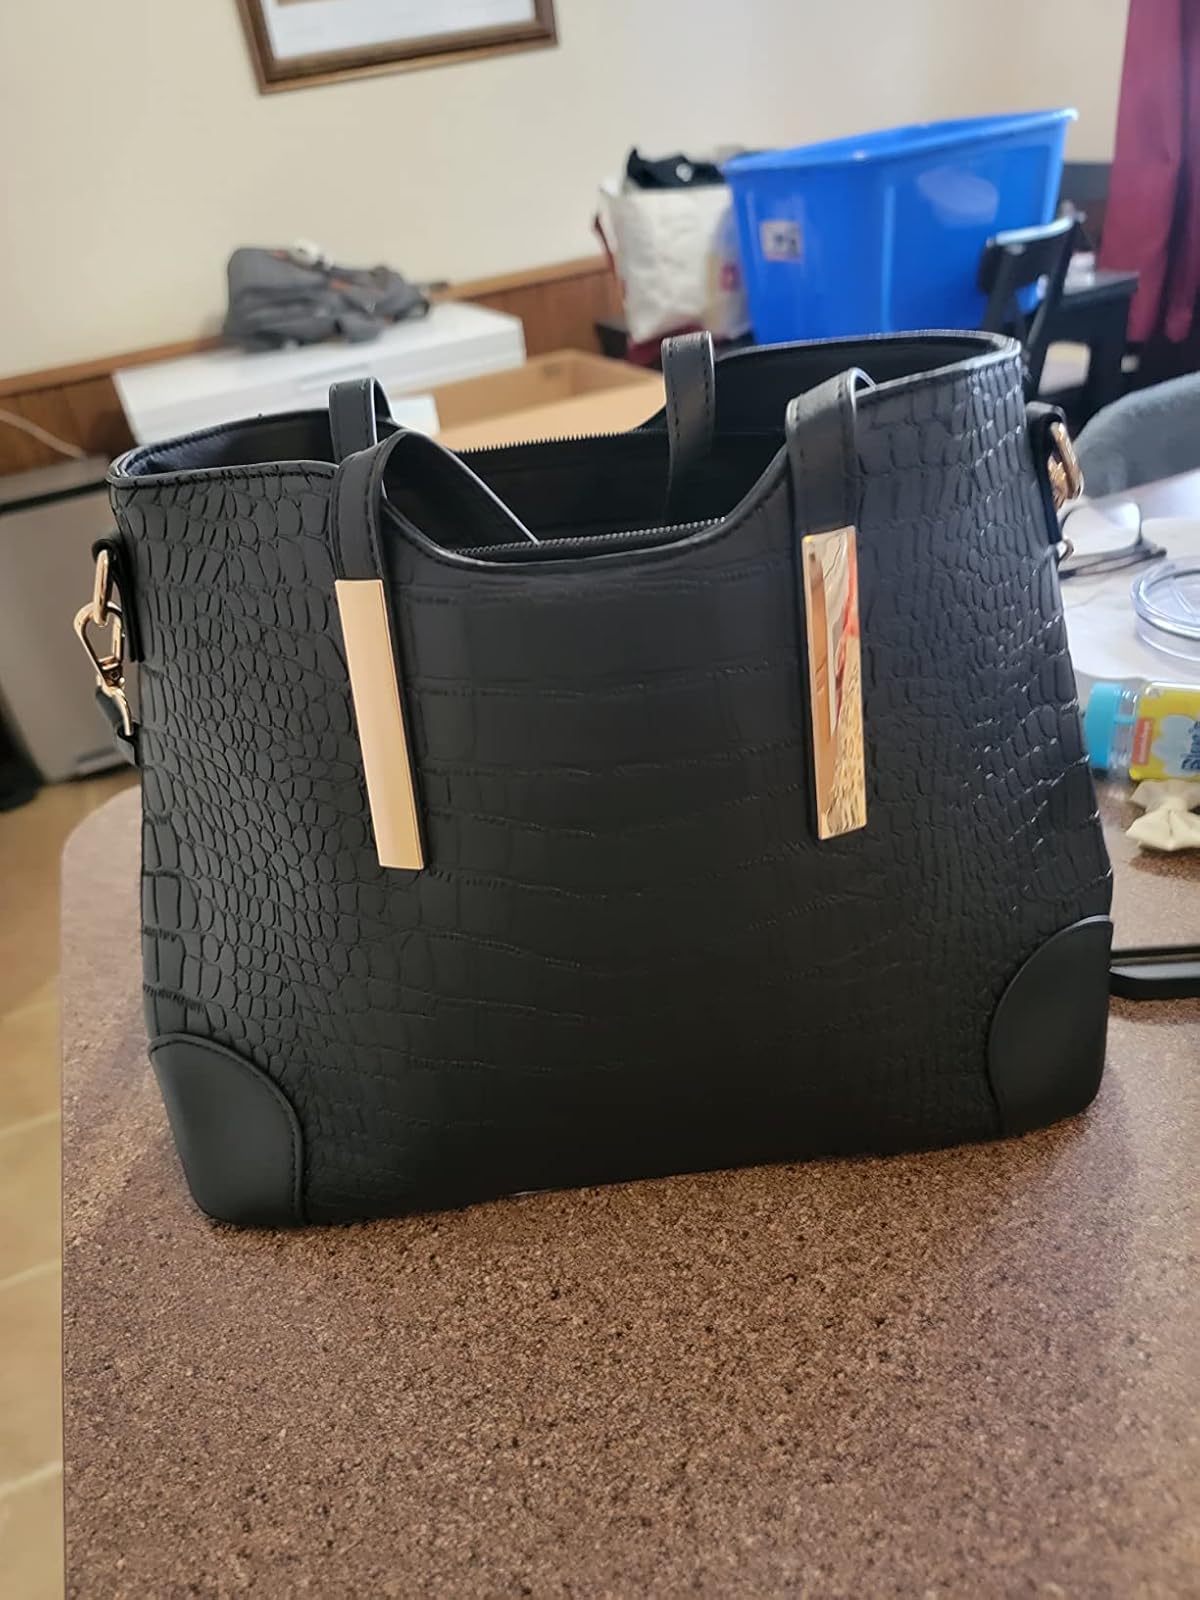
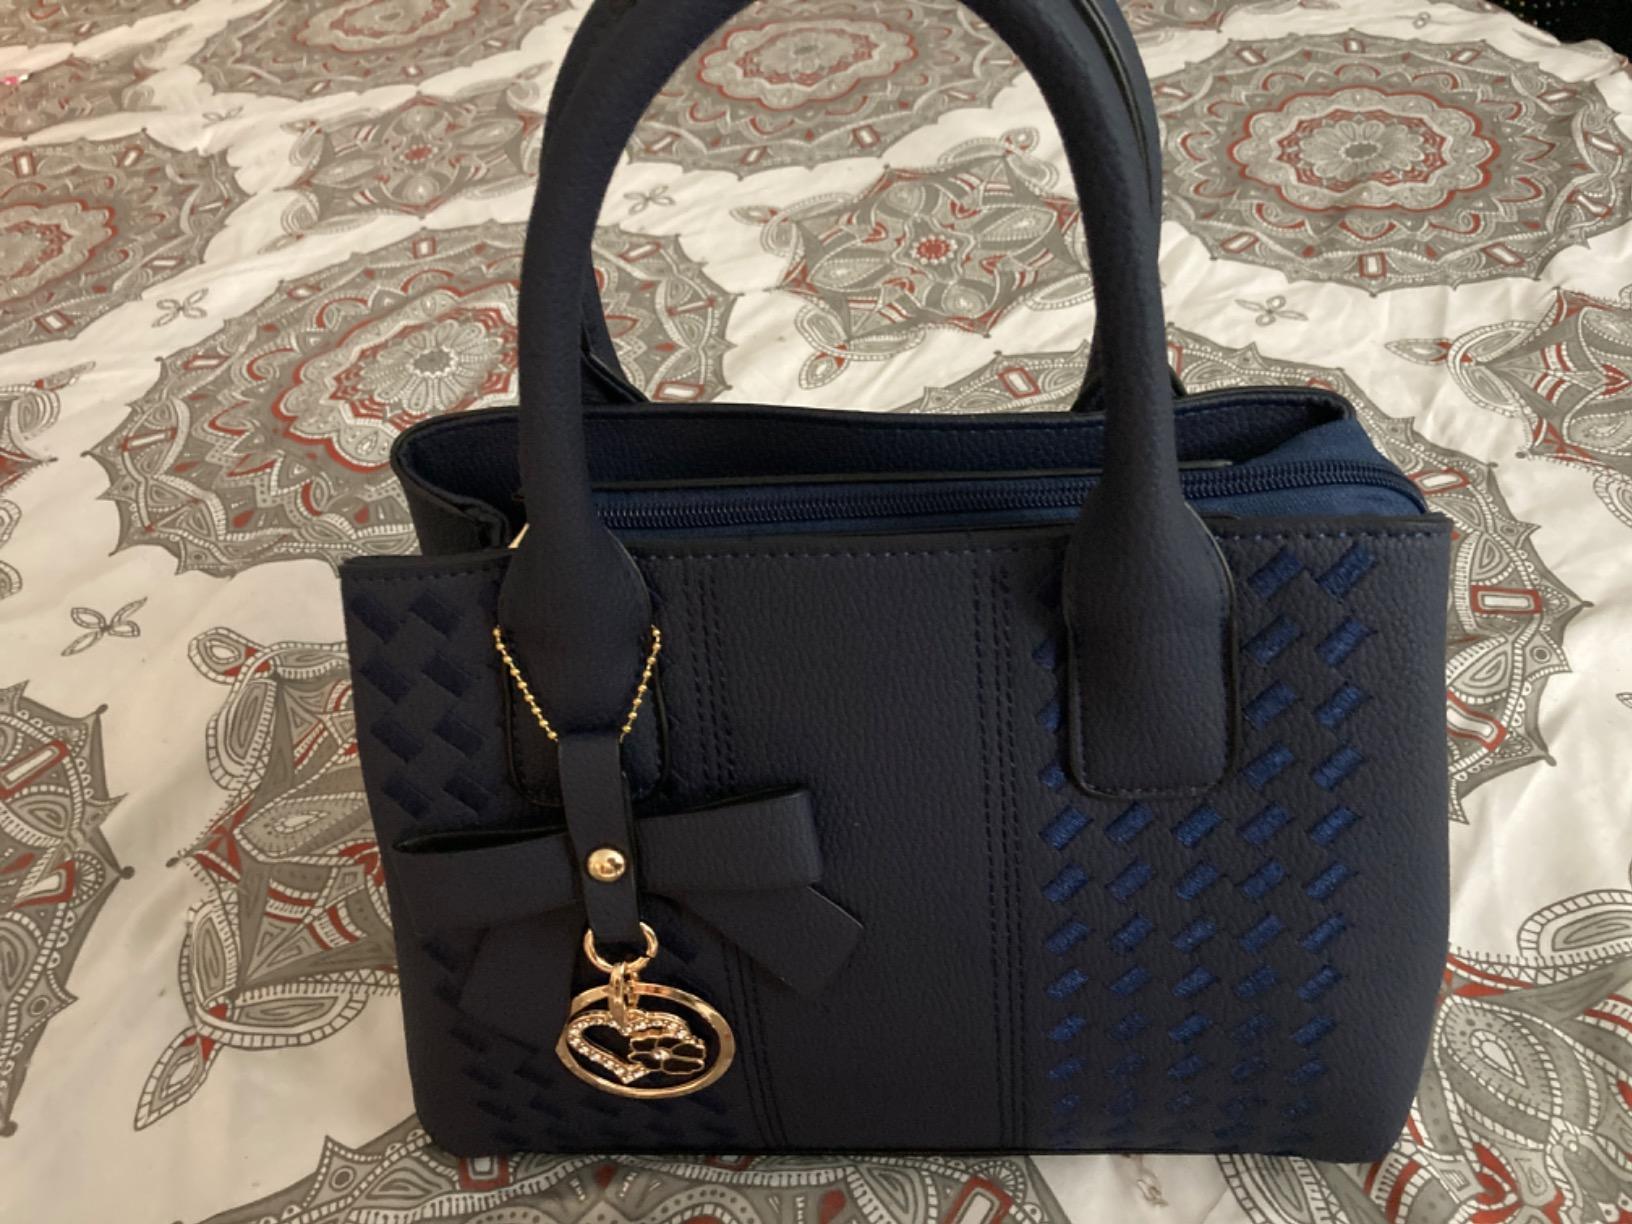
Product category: accessories_handbag
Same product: no